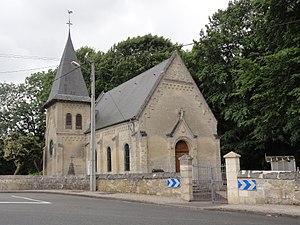
Verneuil-sous-Coucy est une commune française située dans le département de l'Aisne, en région Hauts-de-France.